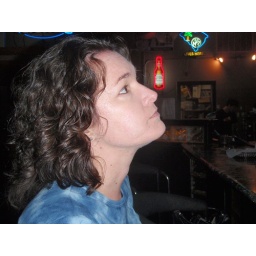
Michele balances a beer bottle in a bar